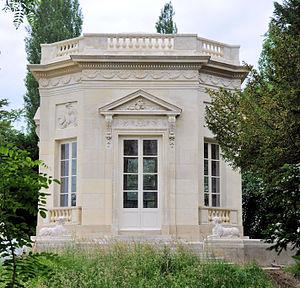
Petit Trianon - Belvédère
Le Petit Trianon est un domaine du parc du château de Versailles, dans les Yvelines, en France, comportant un château entouré de jardins de styles variés.
Le Belvédère du Petit Trianon, ou Pavillon du rocher, est une fabrique de jardin de style néoclassique, érigée entre 1778 et 1781 par Richard Mique, pour la reine de France Marie-Antoinette, au sein du Jardin anglais du Petit Trianon, dans le parc du château de Versailles.